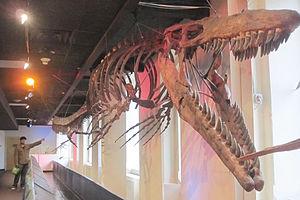
Tylosaurus est un genre éteint de grands reptiles marins carnivores de la famille des Mosasauridae, très proches des varans et serpents modernes.